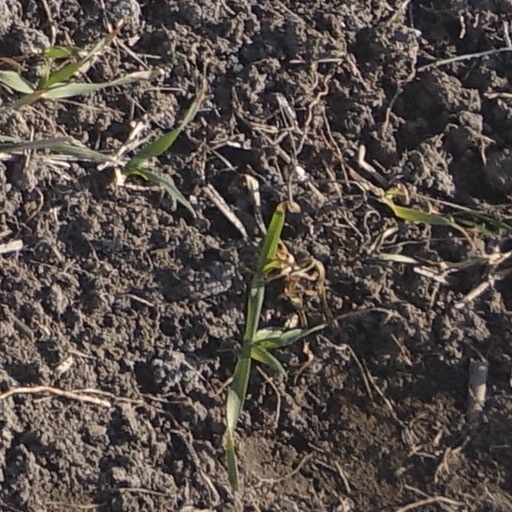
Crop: wheat